Fault (geology)

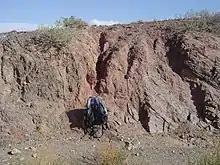
Salmon-colored fault gouge and associated fault separates two different rock types on the left (dark gray) and right (light gray). From the Gobi of Mongolia.

The two sides of a non-vertical fault are known as the "hanging wall" and "footwall". The hanging wall occurs above the fault plane and the footwall occurs below it. This terminology comes from mining: when working a tabular ore body, the miner stood with the footwall under his feet and with the hanging wall above him. These terms are important for distinguishing different dip-slip fault types: reverse faults and normal faults. In a reverse fault, the hanging wall displaces upward, while in a normal fault the hanging wall displaces downward. Distinguishing between these two fault types is important for determining the stress regime of the fault movement.